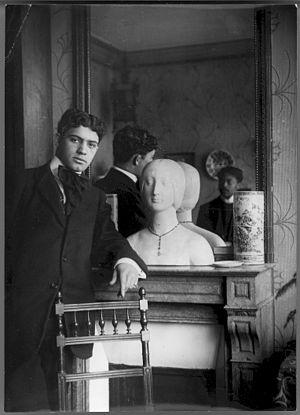
Amadeo de Souza Cardoso devant un miroir qui reflète Emérico Nunes (1888-1968). Paris (France). [dans l'appartement d'Amadeo sur le Boulevard du Montparnasse]. Português: Amadeo de Souza Cardoso encostado a um espelho onde se vê reflectido Emérico Nunes (1888-1968). Paris (França).